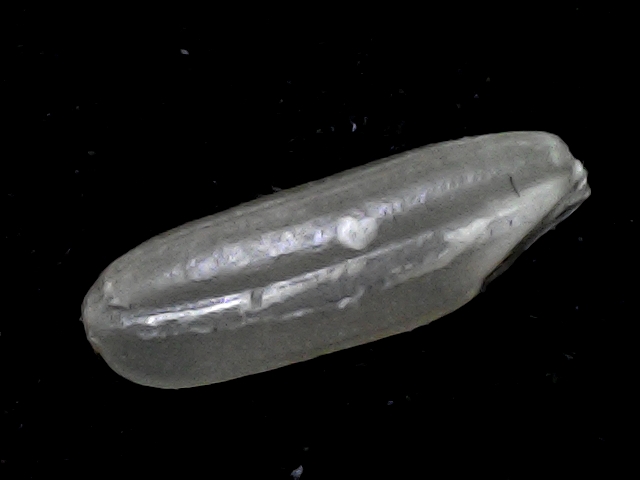
Rice variety: BR22